Saint-Aulaire station

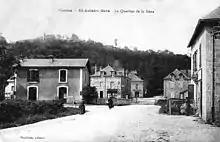
Old photo of the passenger building and the level crossing at Saint-Aulaire station in Corrèze

Saint-Aulaire is a railway station in Saint-Aulaire, Corrèze, Nouvelle-Aquitaine, France. The station is located on the Nexon - Brive railway line. The station is served by TER (local) services operated by SNCF. The station was also on the Thiviers - Saint-Aulaire railway line, which was open between 1898 and 1986.